GSK 299423

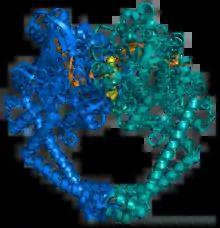
3D protein map of GSK 299423 (yellow) in complex with "Staphylococcus aureus" DNA gyrase (teal) and a DNA fragment (orange). From .

GSK 299423 or GlaxoSmithKline 299423 is an antibiotic chemical compound that has been identified as potentially effective in treating patients infected with bacteria expressing the New Delhi metallo-beta-lactamase. The antibiotic inhibits the enzyme topoisomerase, which bacteria need to replicate.